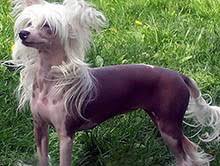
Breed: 234-n000093-Chinese_Crested_Dog